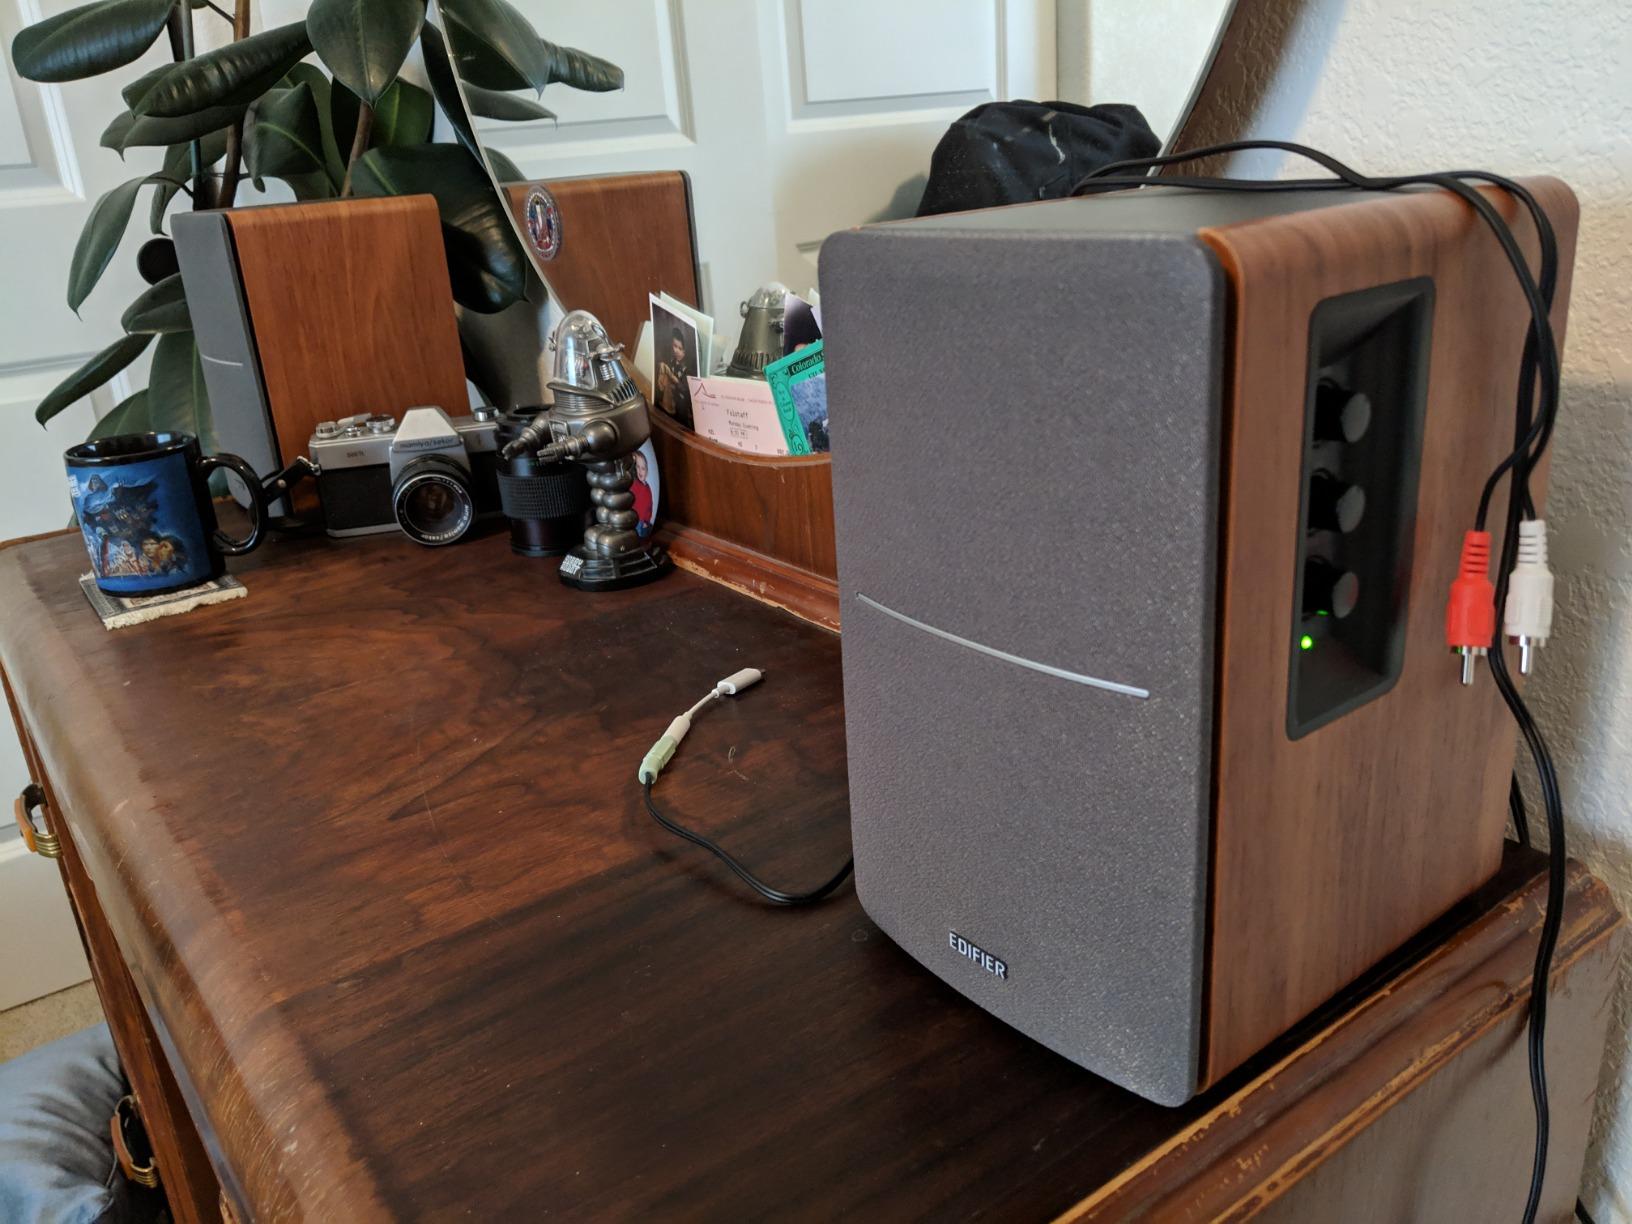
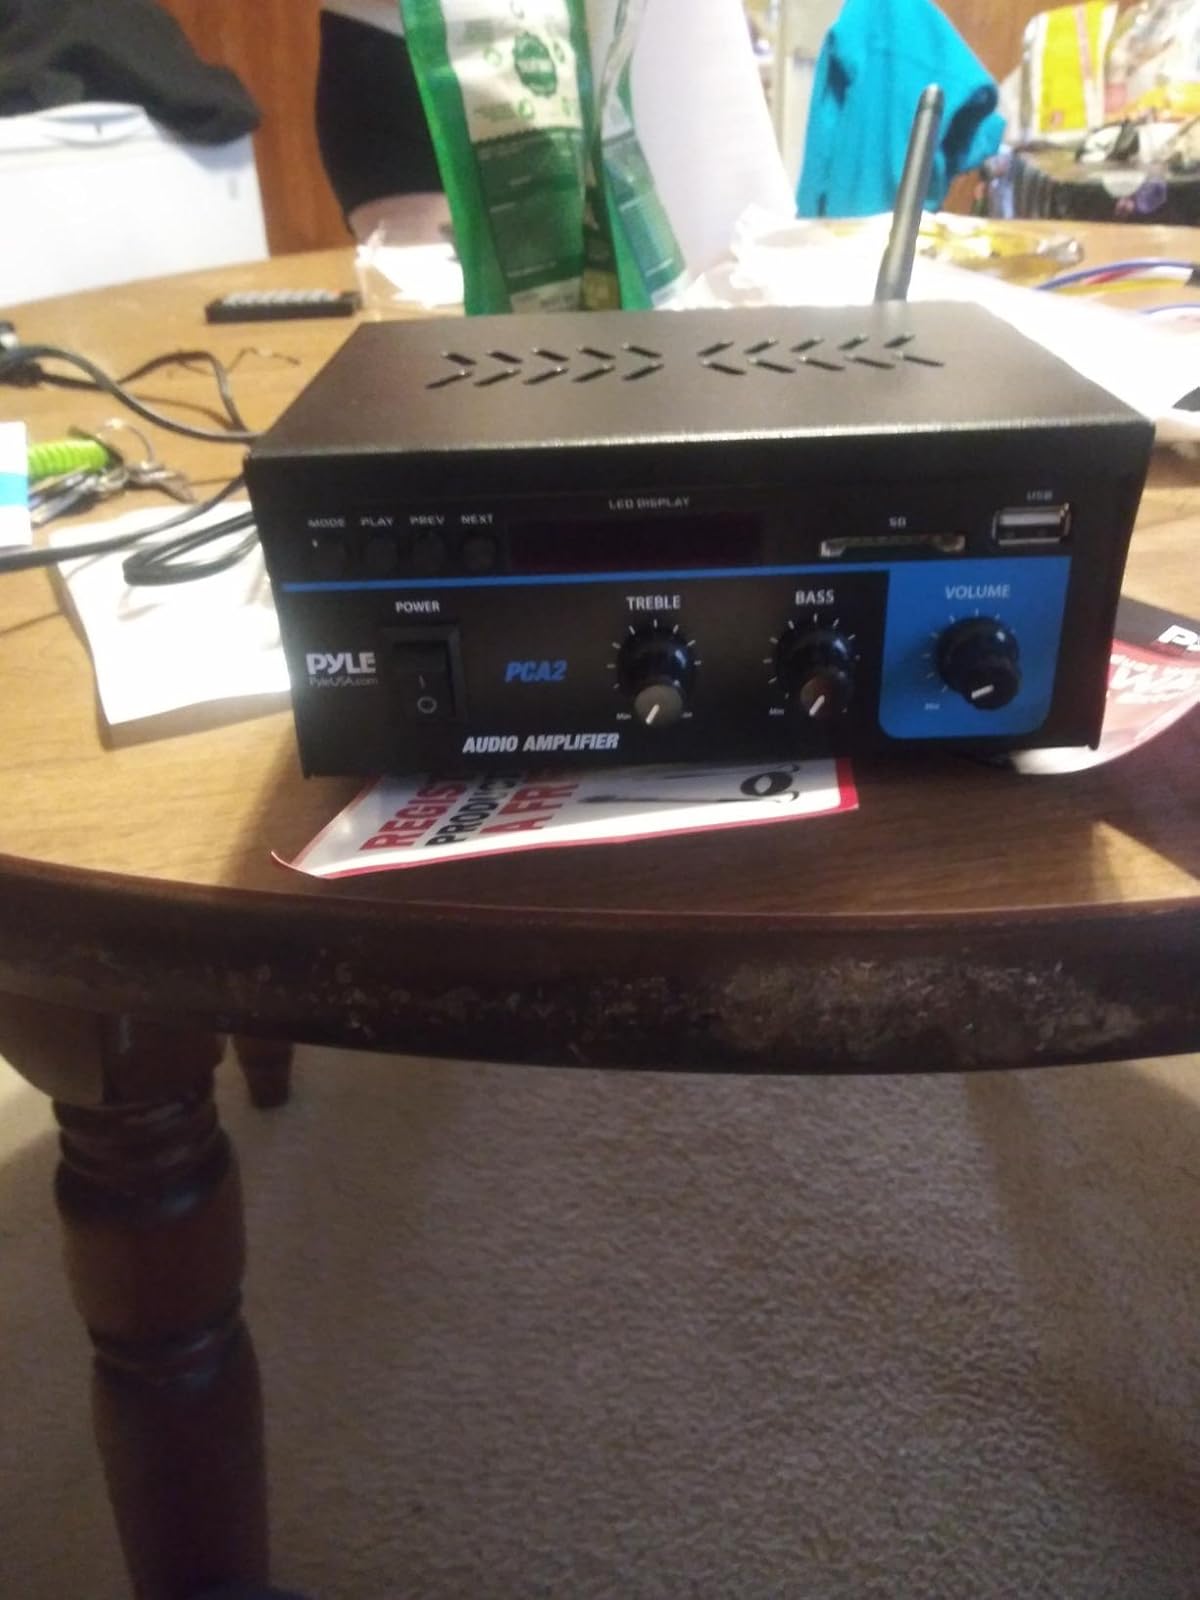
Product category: speaker
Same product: no